Las Piñas Gabaldon Hall

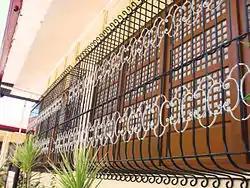
Capiz windows with grills

Reminiscent of the early years of the American occupation, Las Piñas Elementary School's Gabaldon Hall is one of the survivors of the city's rapid urbanisation.